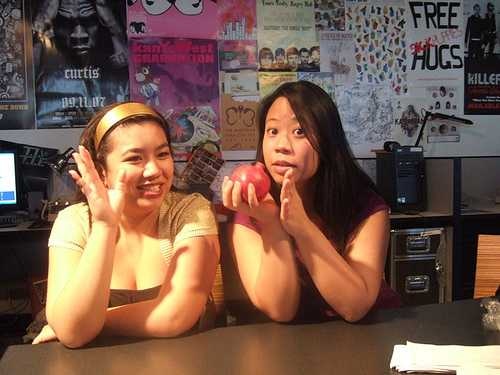
Label: Pomegranate